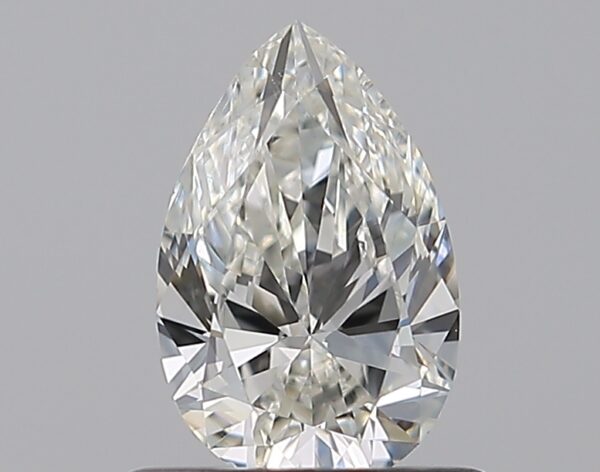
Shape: pear
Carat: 0.59
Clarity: VS2
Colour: H
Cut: EX
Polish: VG
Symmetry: VG
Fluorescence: N
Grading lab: GIA
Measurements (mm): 7.18 x 4.64 x 2.77